Korenizatsiia

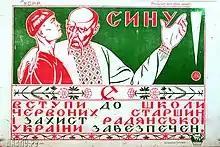
The 1921 Soviet recruitment to the Military Education poster with the Ukrainization theme. The text reads: "Son! Enroll in the , and the defence of Soviet Ukraine will be ensured." The poster uses traditional Ukrainian imagery with Ukrainian-language text to reach a wider appeal. The School of Red Commanders in Kharkiv was organized to promote the careers of the Ukrainian national cadre in the army.

Korenizatsiia was an early policy of the Soviet Union for the integration of non-Russian nationalities into the governments of their specific Soviet republics. This term comes from the word "korennoi" in the phrase "korennoi narod", which means "native people" or "indigenous population." In the 1920s, the policy promoted representatives of the titular nation, and their national minorities, into the lower administrative levels of the local government, bureaucracy, and nomenklatura of their Soviet republics. The main idea of the korenizatsiia was to grow communist cadres for every nationality. In Russian, the term derives from ("native population"). The policy practically ended in the mid-1930s with the deportations of various nationalities.